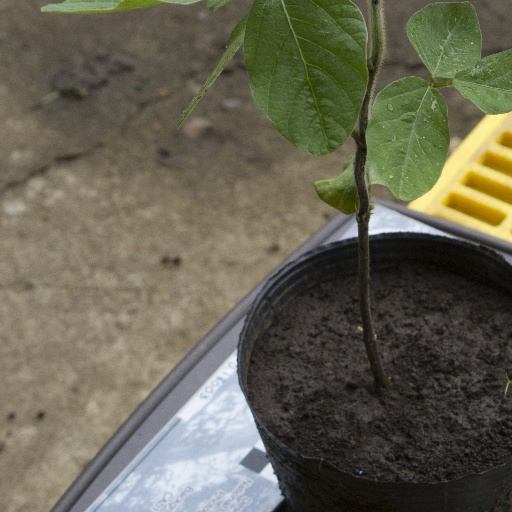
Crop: soybean